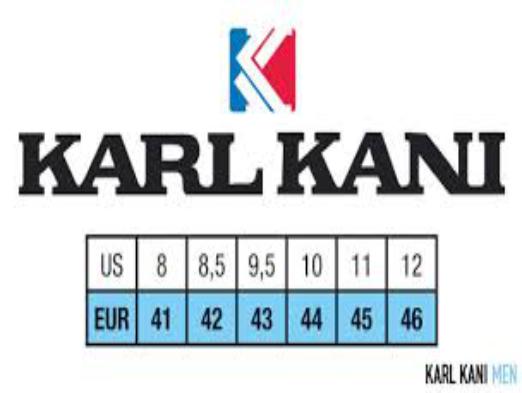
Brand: Karl Kani-2
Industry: Clothes